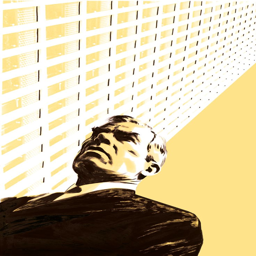
actor in - illustration in the graphic novel by comic book penciler